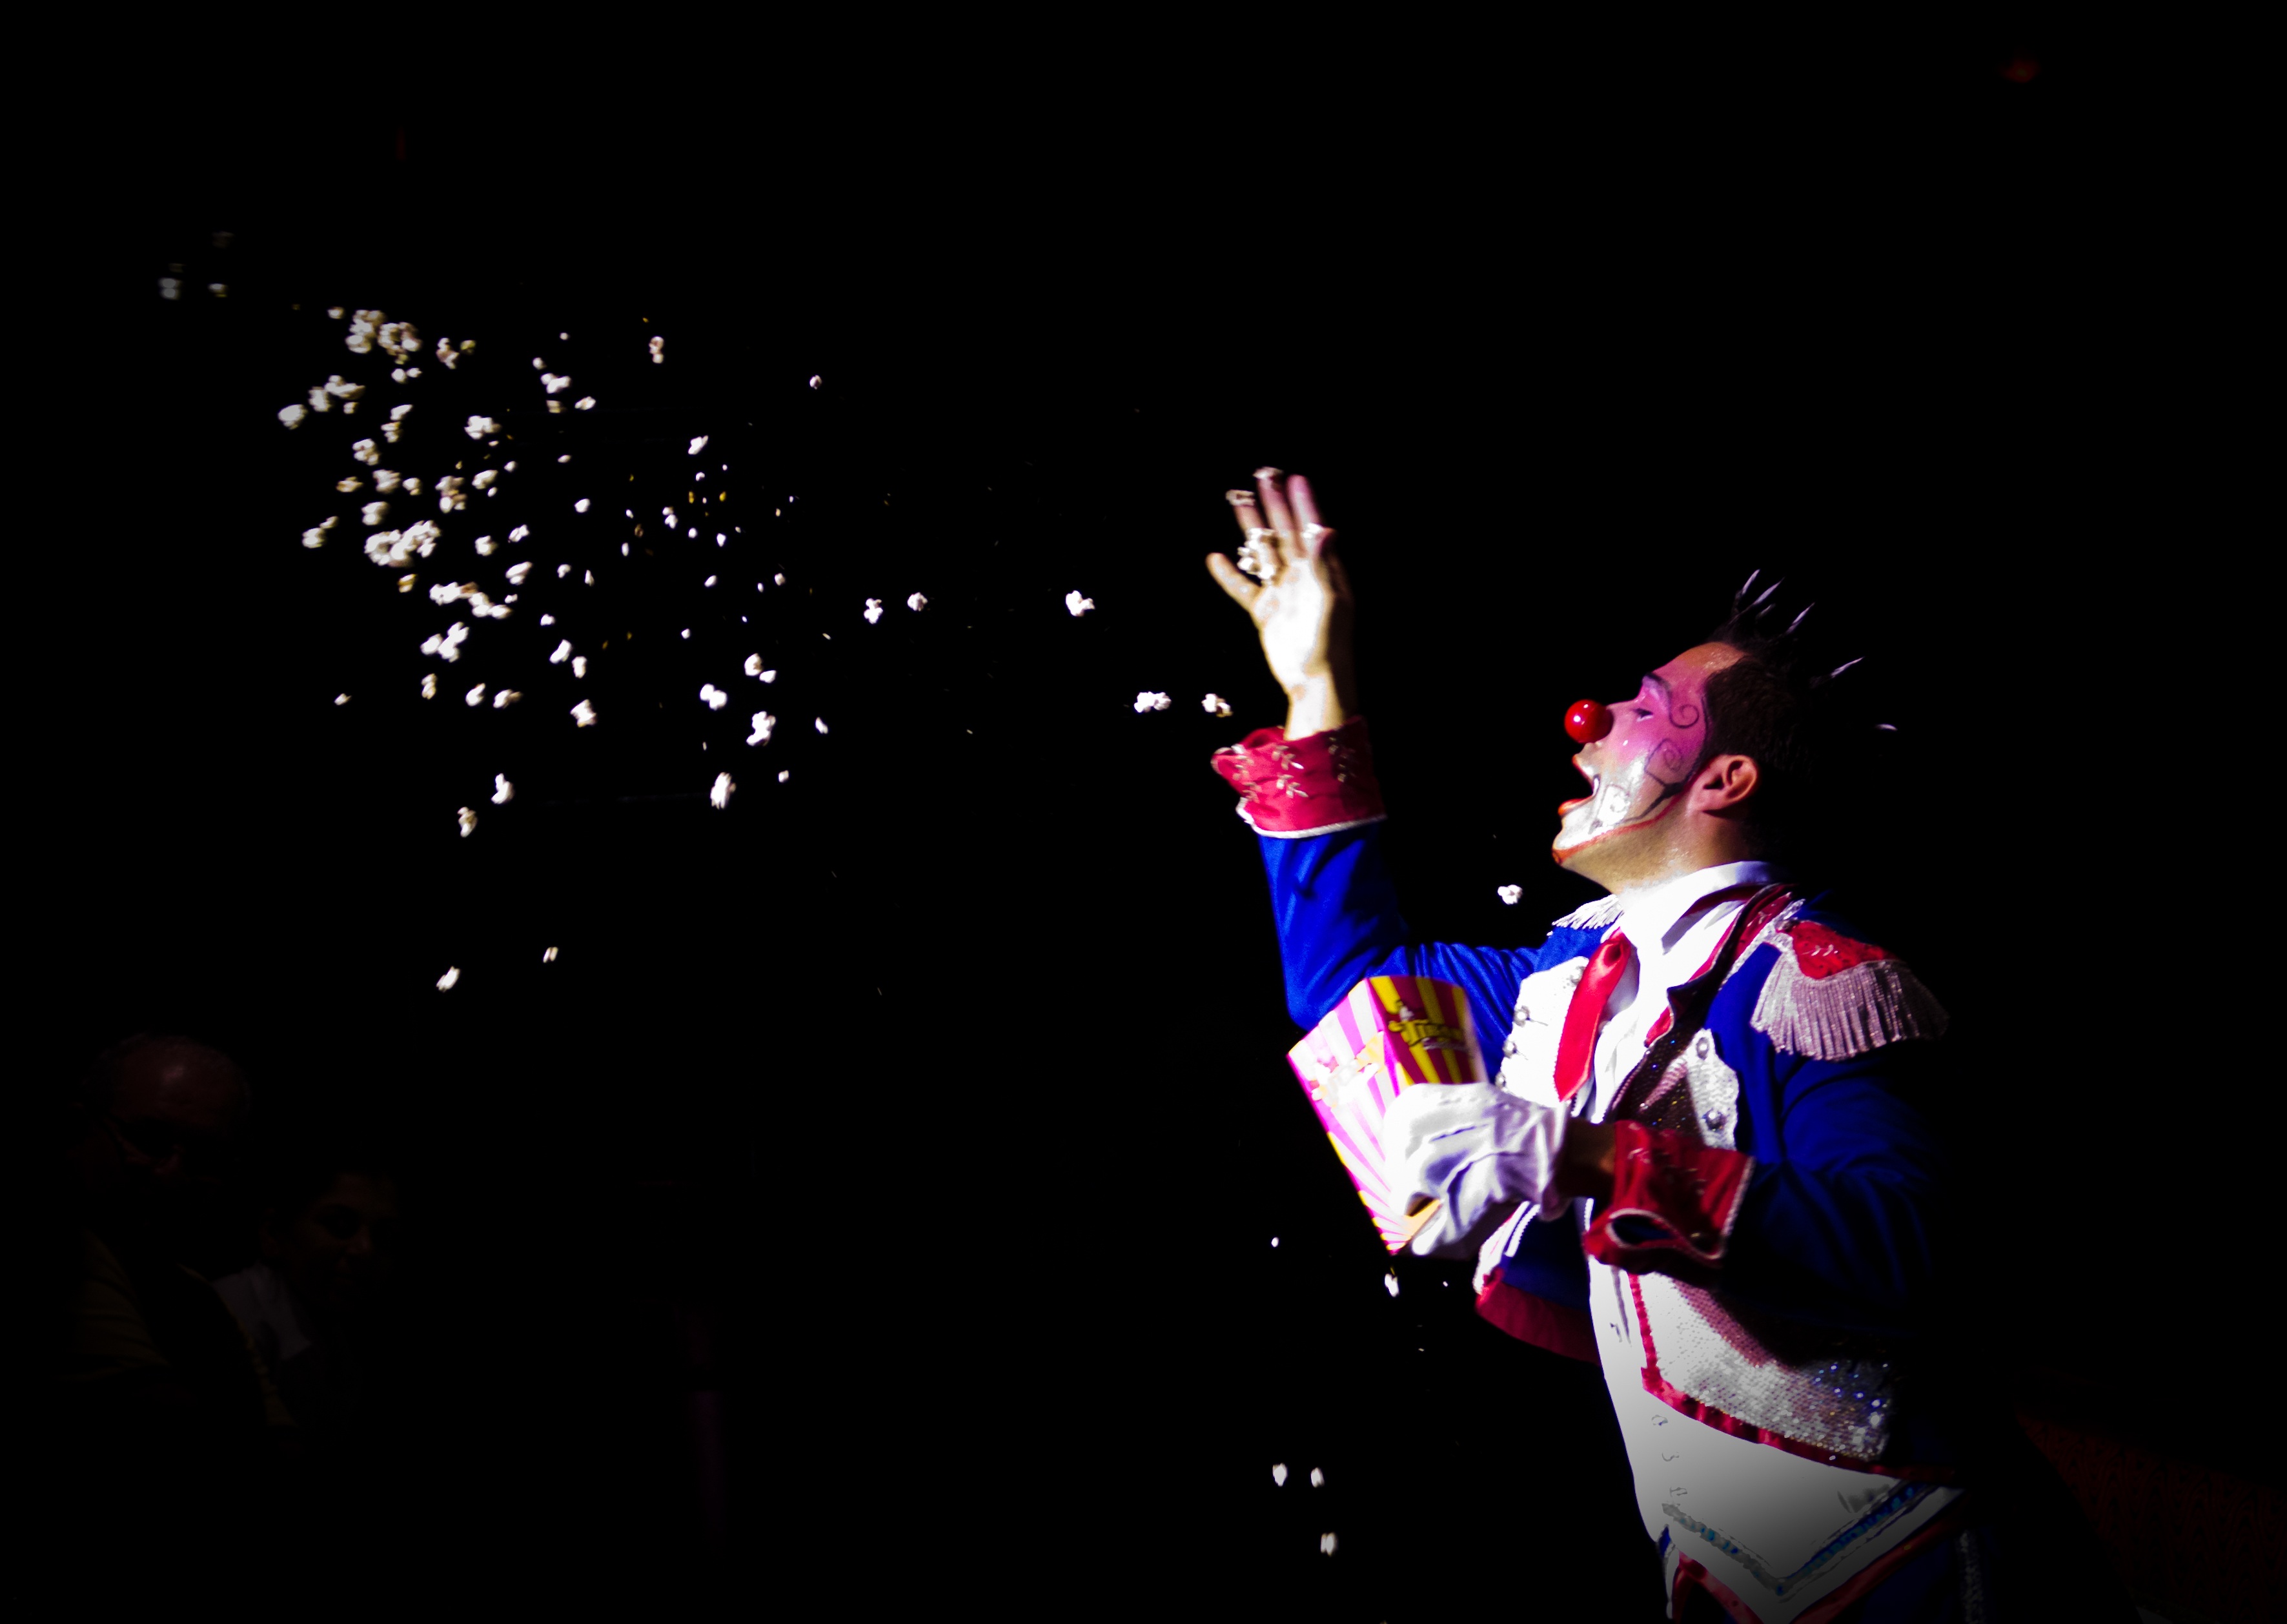
night, concert, darkness, claw, performance art, clown, stage, performance, event, circus, performing arts, tihany, musical theatre